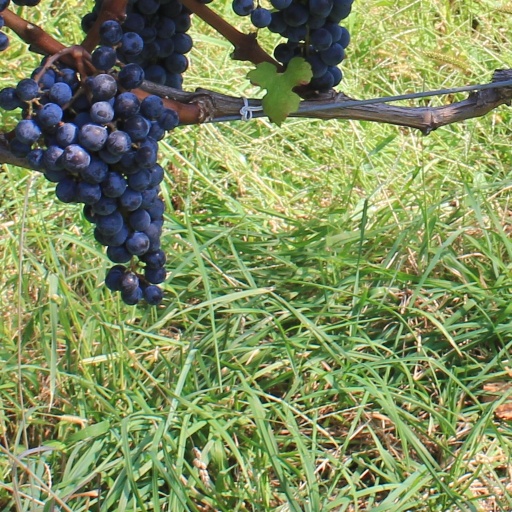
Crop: grape